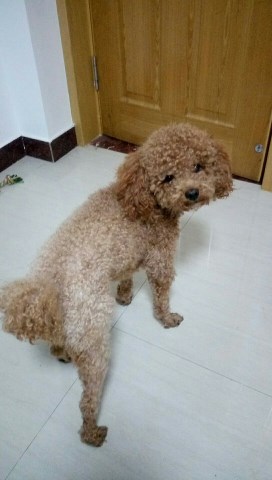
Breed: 7449-n000128-teddy